Endorsements in the 2019 Conservative Party leadership election

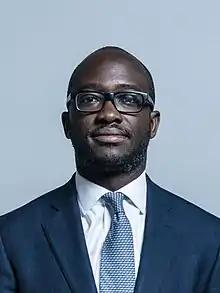
Sam Gyimah

Prior to his withdrawal on 10 June, Sam Gyimah had 4 backers among the Members of Parliament for the Conservative Party, including himself.